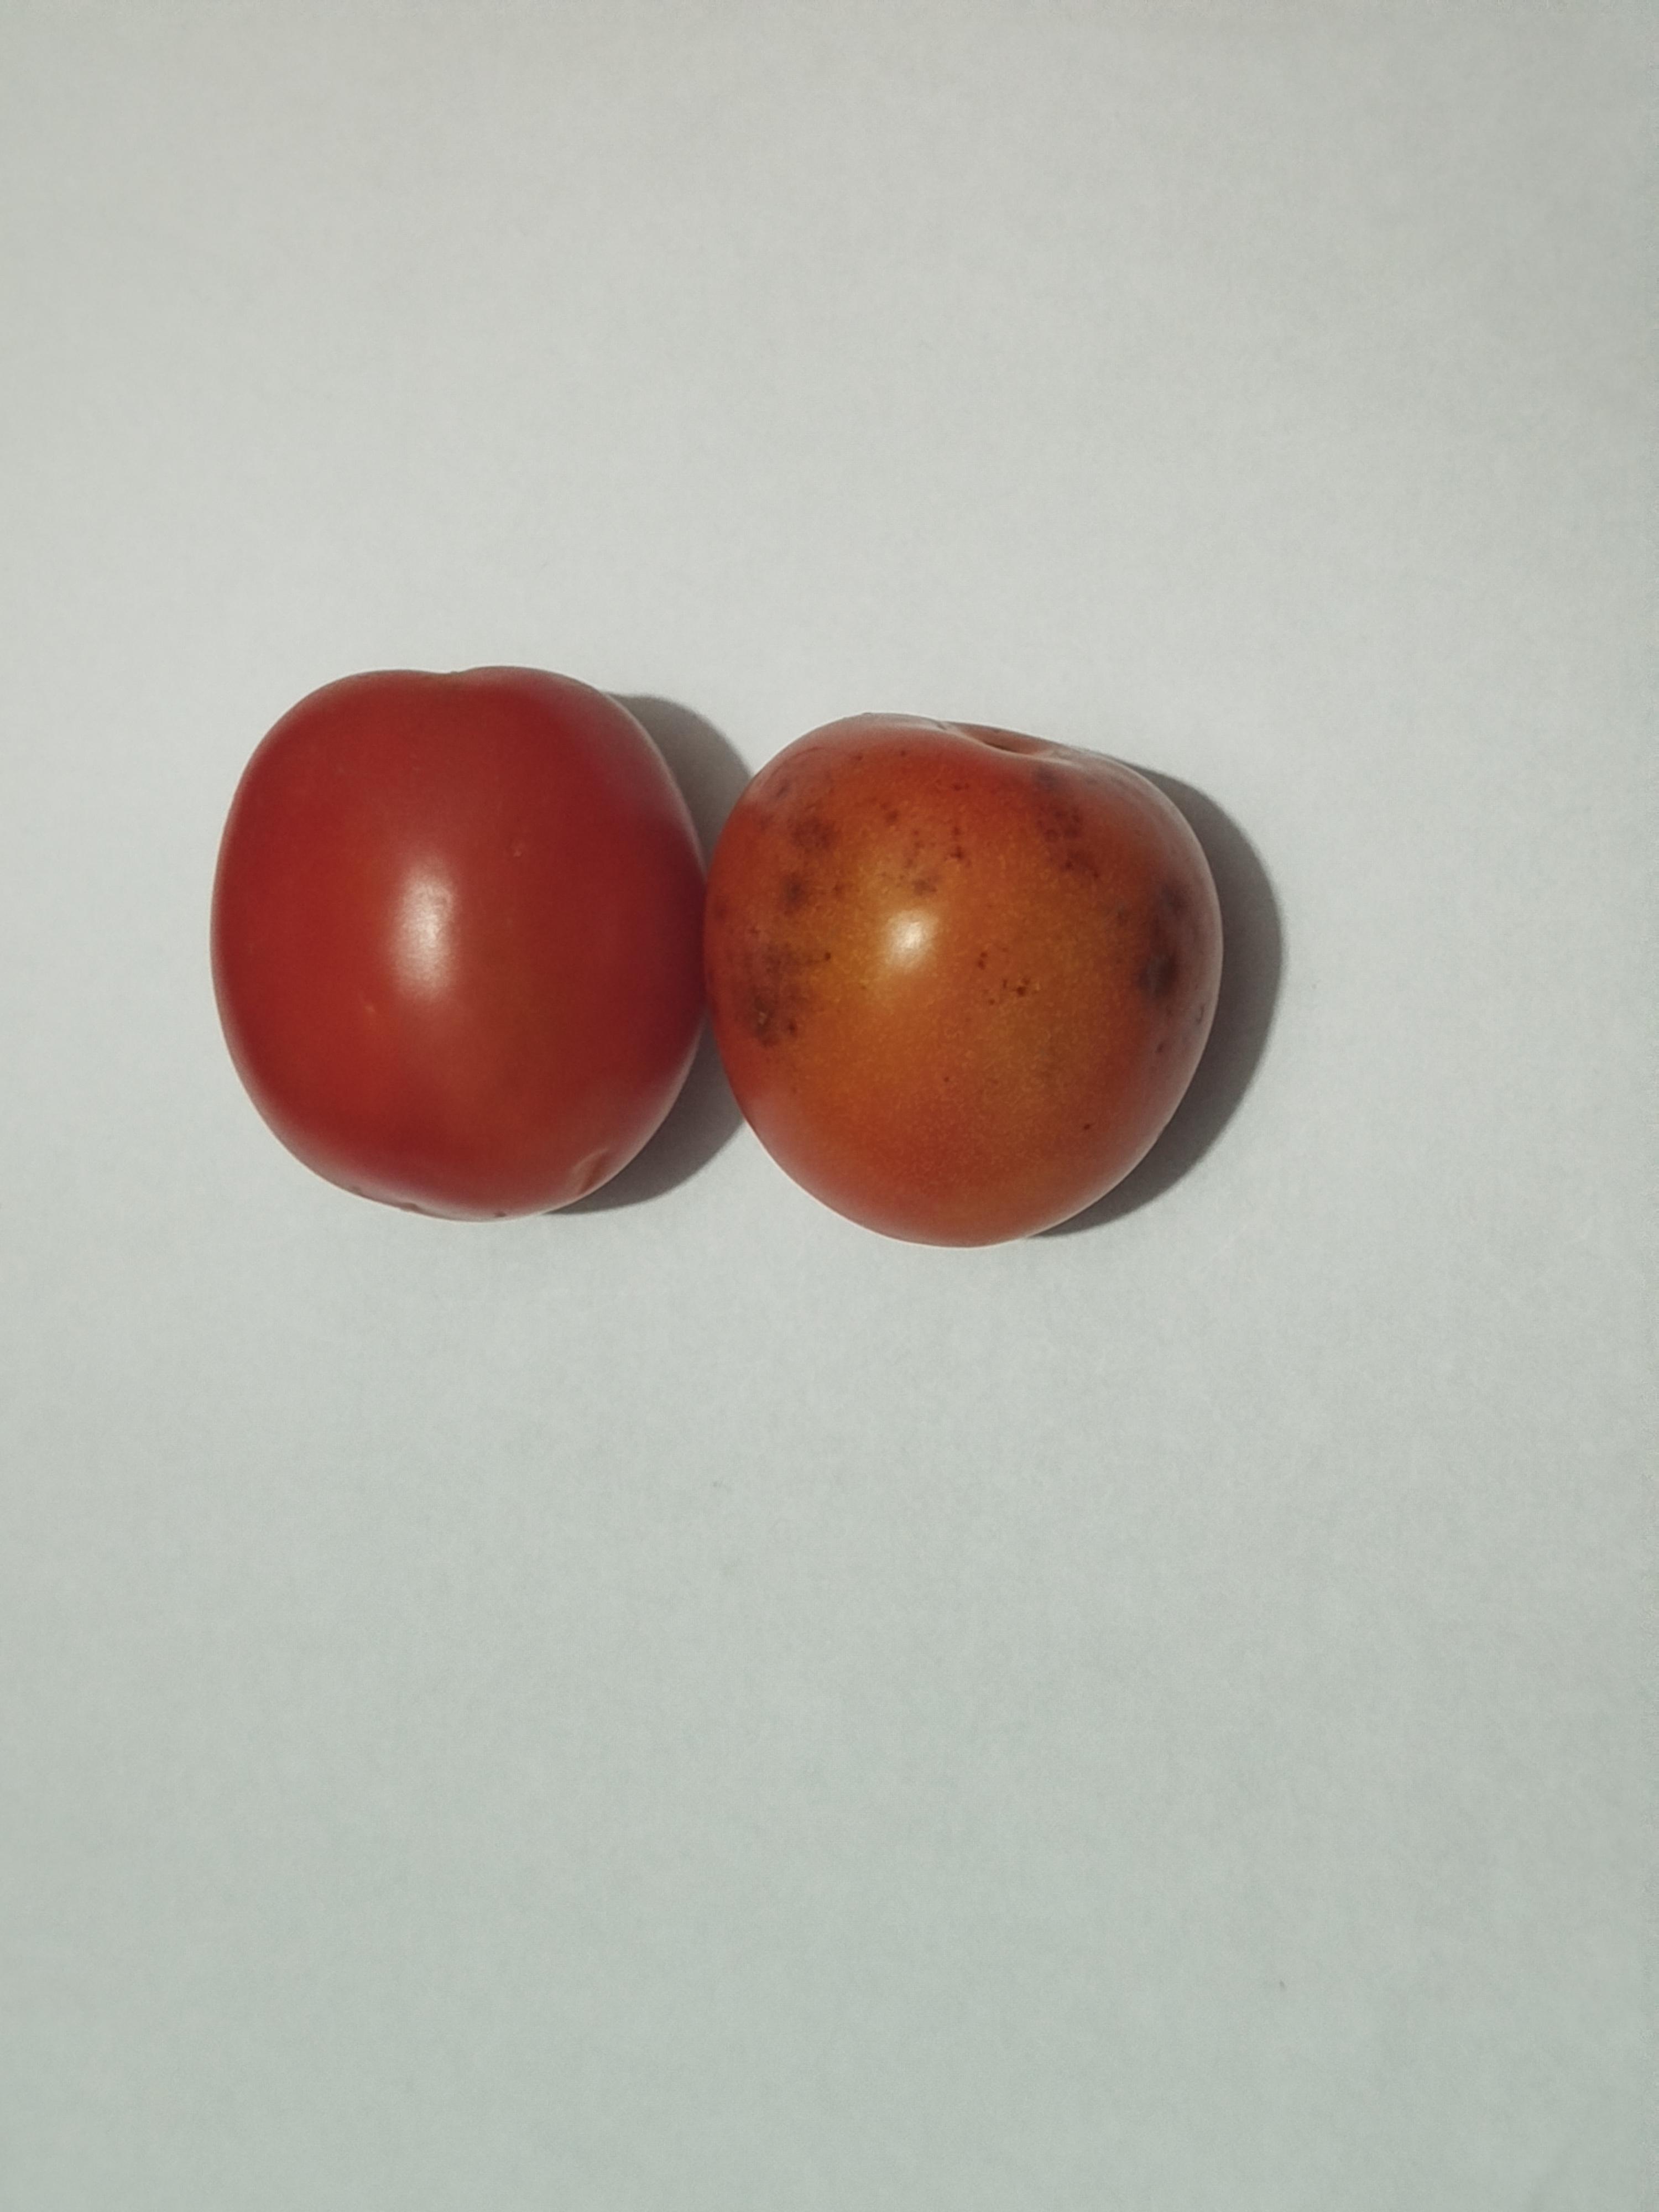
Label: Tomato